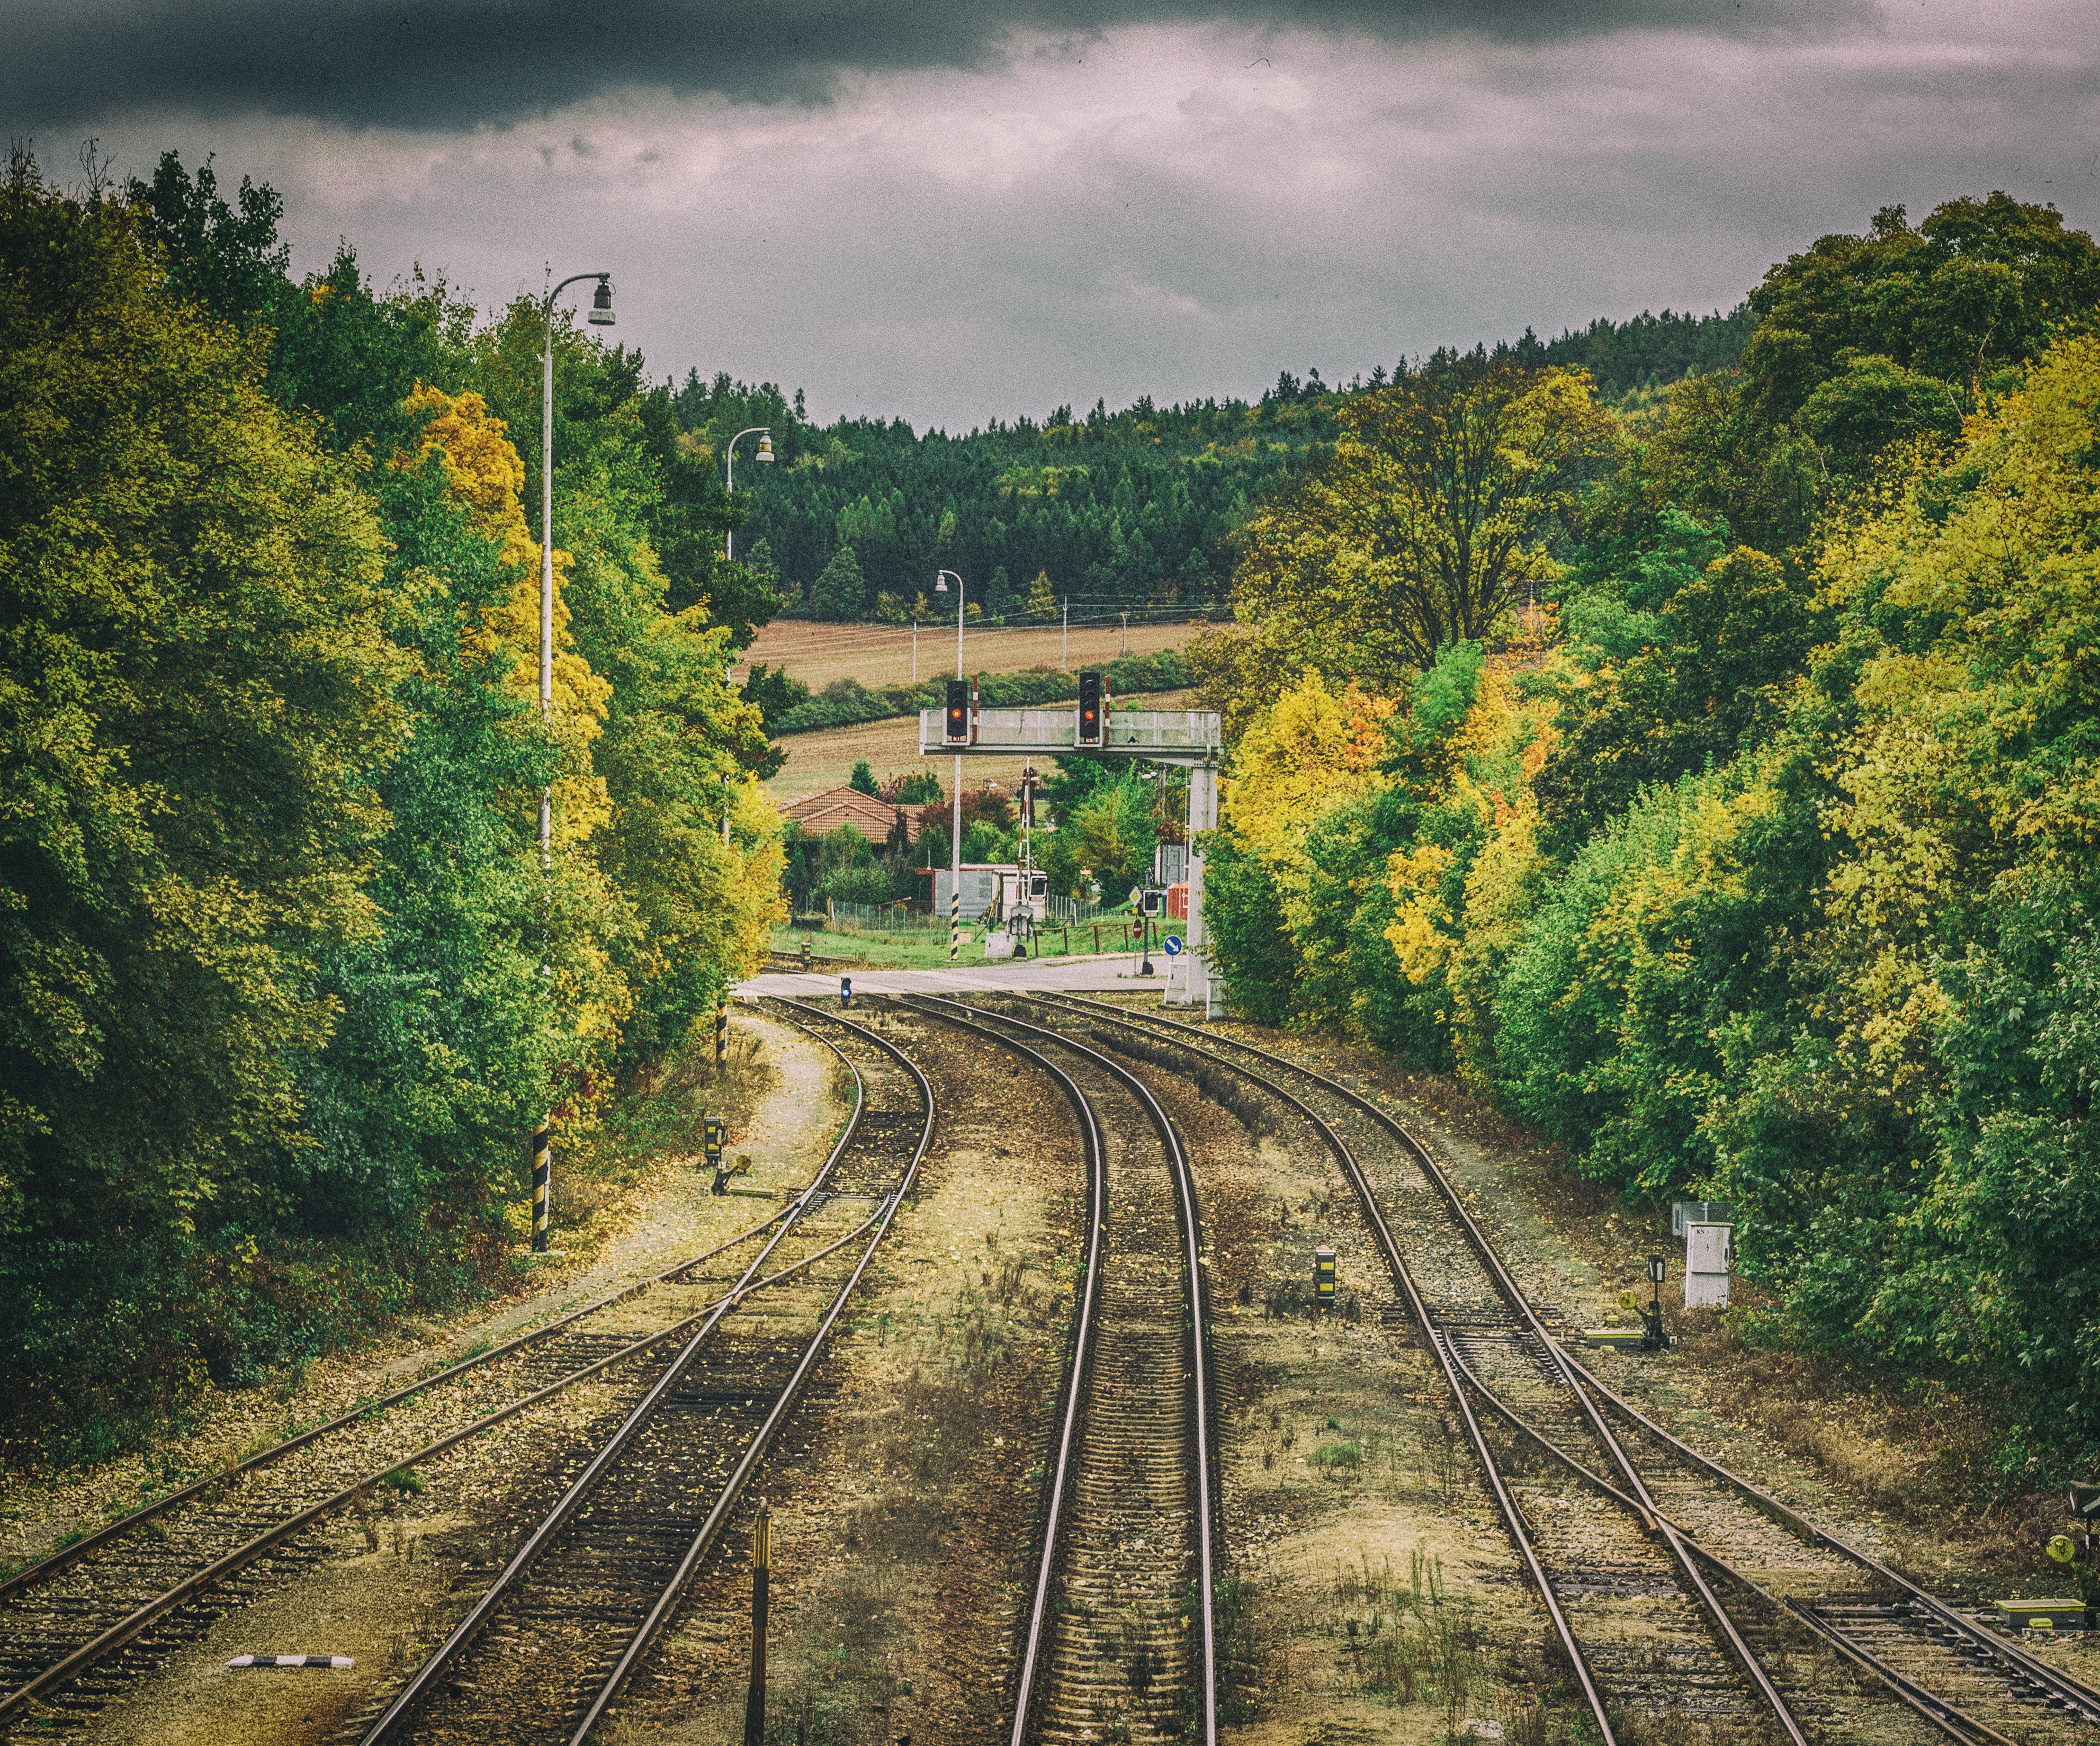
landscape, tree, forest, track, railway, field, old, transport, vehicle, autumn, station, hdr, rail transport, rural area, rolling stock